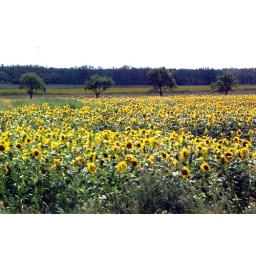
Flowers in a field taken from a train in the Czech Republic